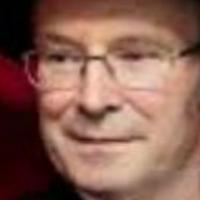
Age group: age 41-55